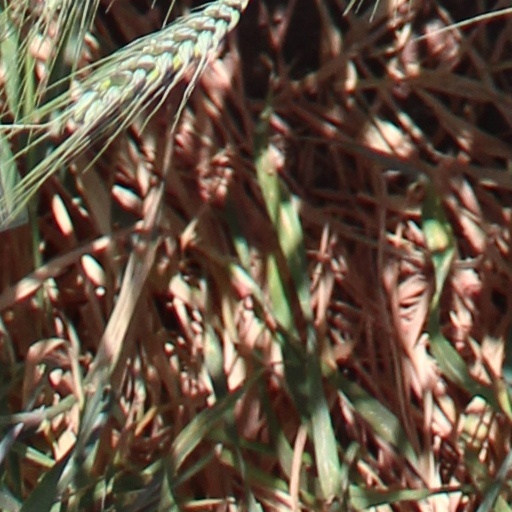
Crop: wheat